The History of Rome (Mommsen)

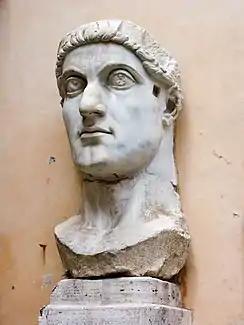
Constantine (272–337)

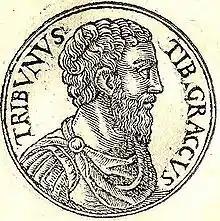
Tiberius Gracchus

Mommsen's missing fourth volume, as reconstructed by Barbara Demandt and Alexander Demandt from lecture notes, was published as "Römische Kaisergeschichte" in 1992. Thus appearing many years after third volume (1856), and the fifth (1885). It contains three sections of roughly equal size.